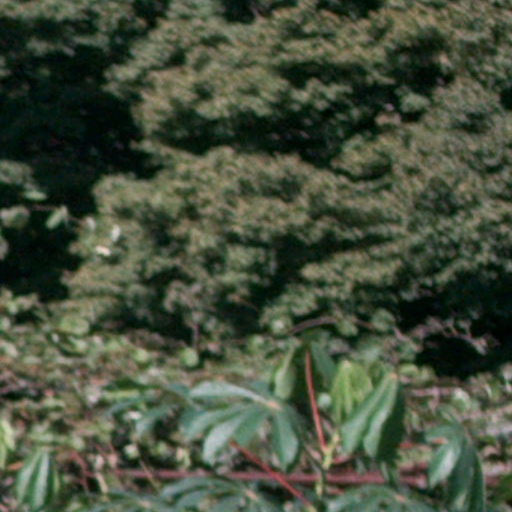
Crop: cassava